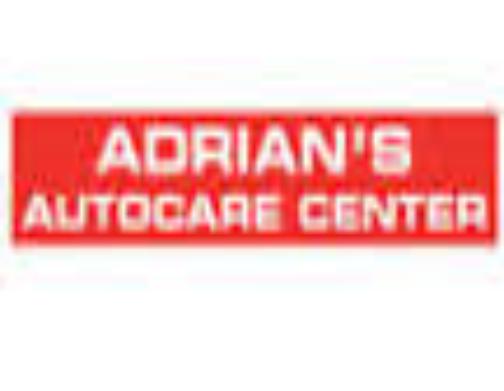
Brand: Adrian's
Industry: Food